Structural bioinformatics

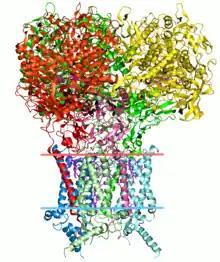
Three-dimensional structure of a protein

Structural bioinformatics is the branch of bioinformatics that is related to the analysis and prediction of the three-dimensional structure of biological macromolecules such as proteins, RNA, and DNA. It deals with generalizations about macromolecular 3D structures such as comparisons of overall folds and local motifs, principles of molecular folding, evolution, binding interactions, and structure/function relationships, working both from experimentally solved structures and from computational models. The term "structural" has the same meaning as in structural biology, and structural bioinformatics can be seen as a part of computational structural biology. The main objective of structural bioinformatics is the creation of new methods of analysing and manipulating biological macromolecular data in order to solve problems in biology and generate new knowledge.